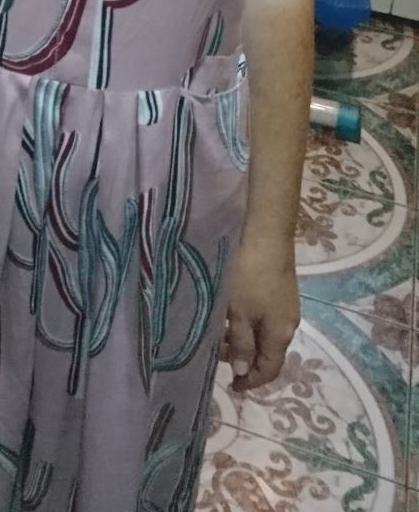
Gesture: no_gesture